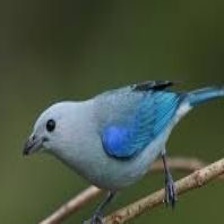
Species: AZURE TANAGER
Scientific name: THRAUPIS CYANOPTERA